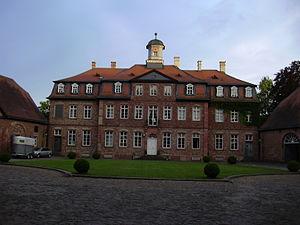
Kahl am Main est une commune allemande de Bavière, située dans l'arrondissement d'Aschaffenbourg et le district de Basse-Franconie.